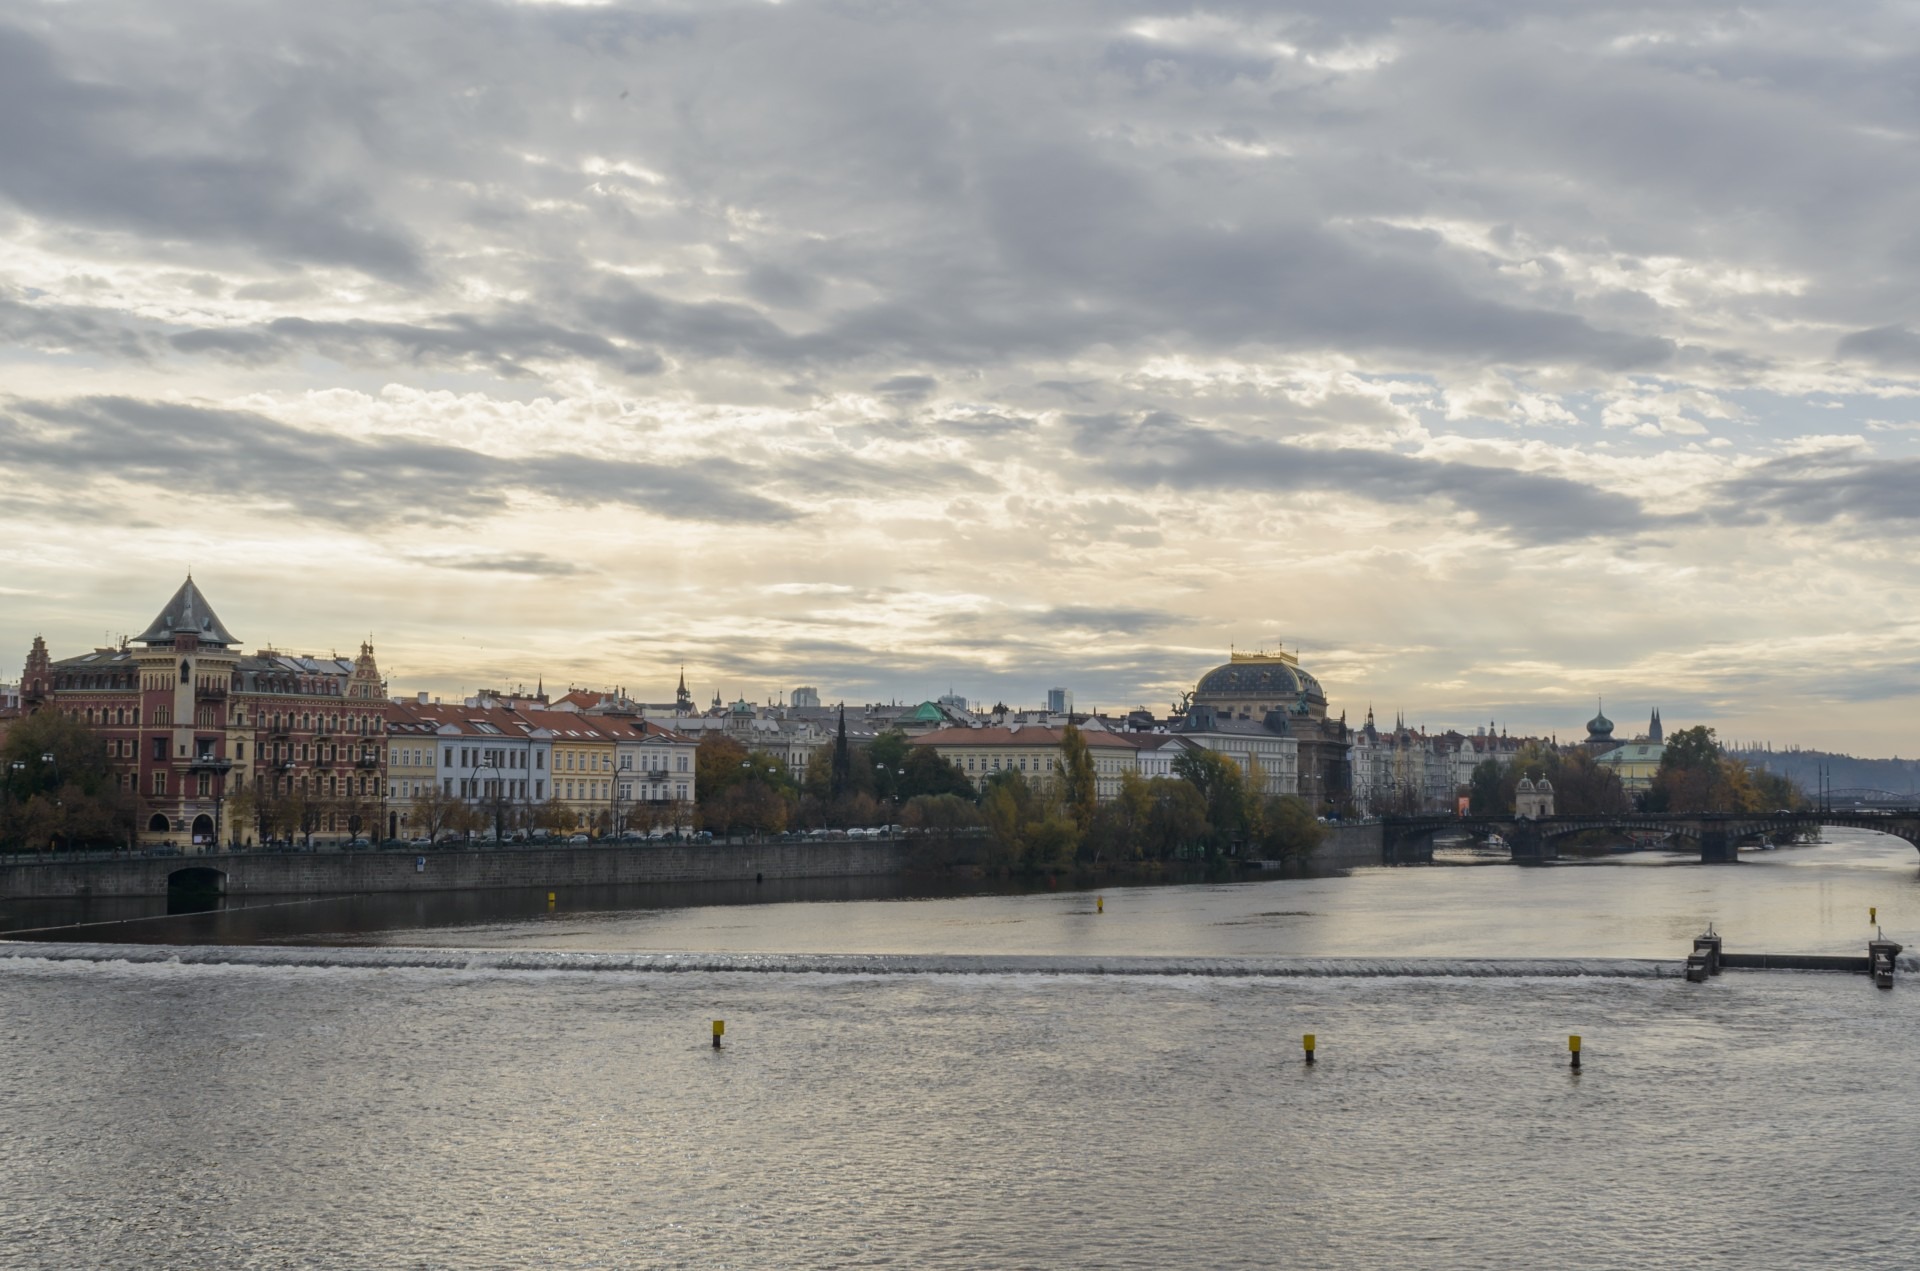
sea, coast, water, cloud, architecture, sky, bridge, skyline, morning, shore, lake, city, river, cityscape, panorama, dusk, evening, reflection, bay, blue, prague, reservoir, waterway, body of water, places, streets, clouds, tourists, houses, lamps, history, detail, vltava